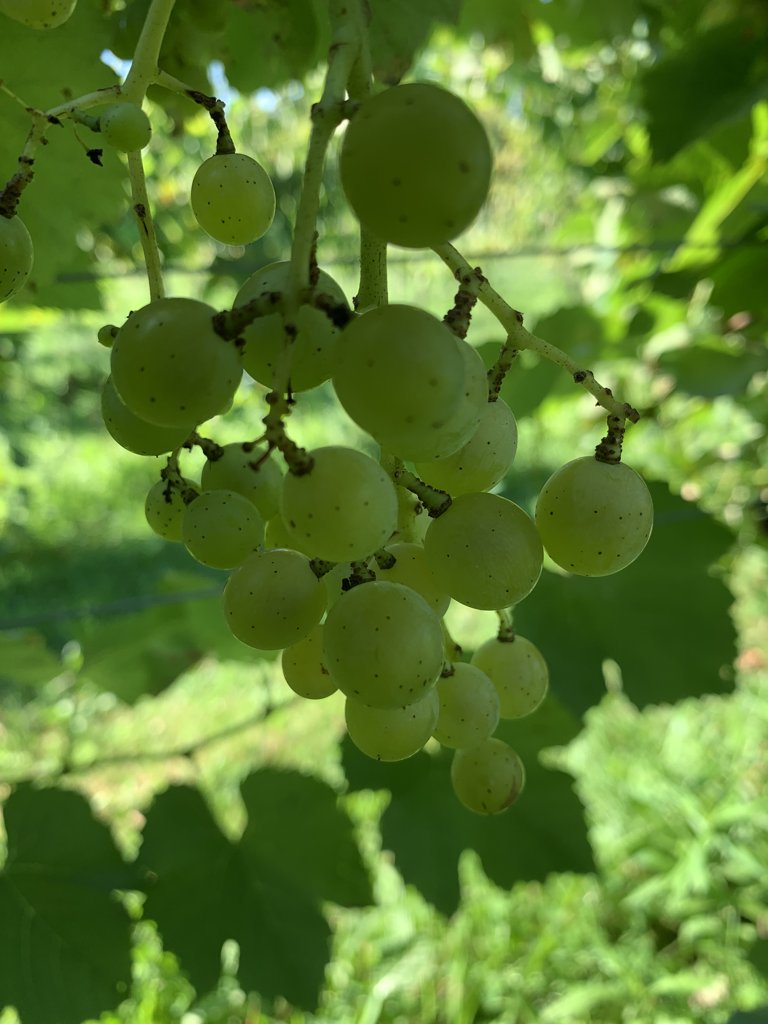
Berries visible: 27
Grape clusters: 3